The Burning Cold (film)

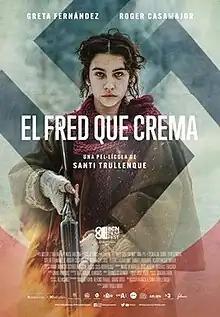
Theatrical release poster

The Burning Cold is a 2022 Spanish-Andorran historical drama film directed by Santi Trullenque from a screenplay by Agustí Franch and Trullenque which stars Greta Fernández and Roger Casamajor.